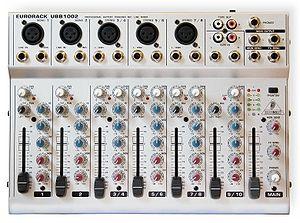
Behringer Spezielle Studiotechnik GmbH est une société allemande d'électronique fondée en 1989 et spécialisée dans le domaine de l'audio. L'entreprise est créée par l'ingénieur du son et créateur d'instruments de musique Uli Behringer, qui en est le directeur général depuis la fondation.